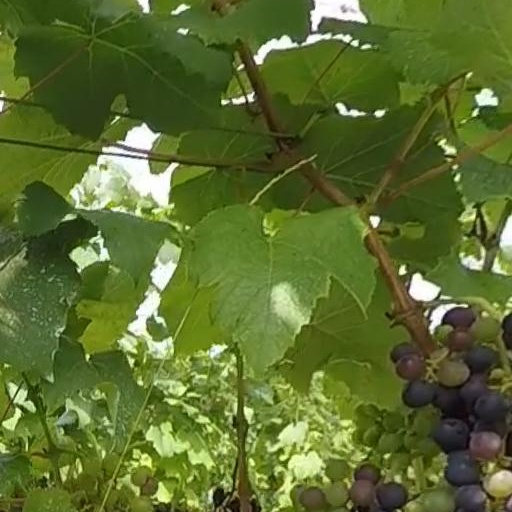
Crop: grape